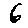
Label: 6